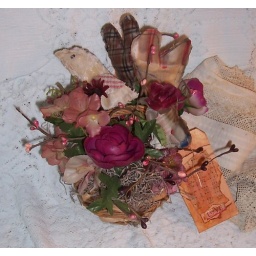
Waxed bouquet in primitive basket